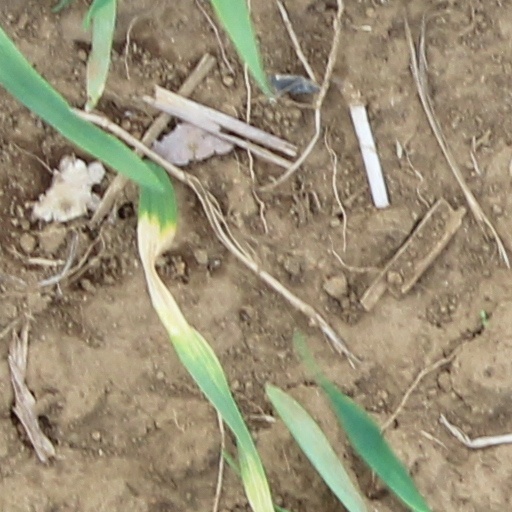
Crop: wheat